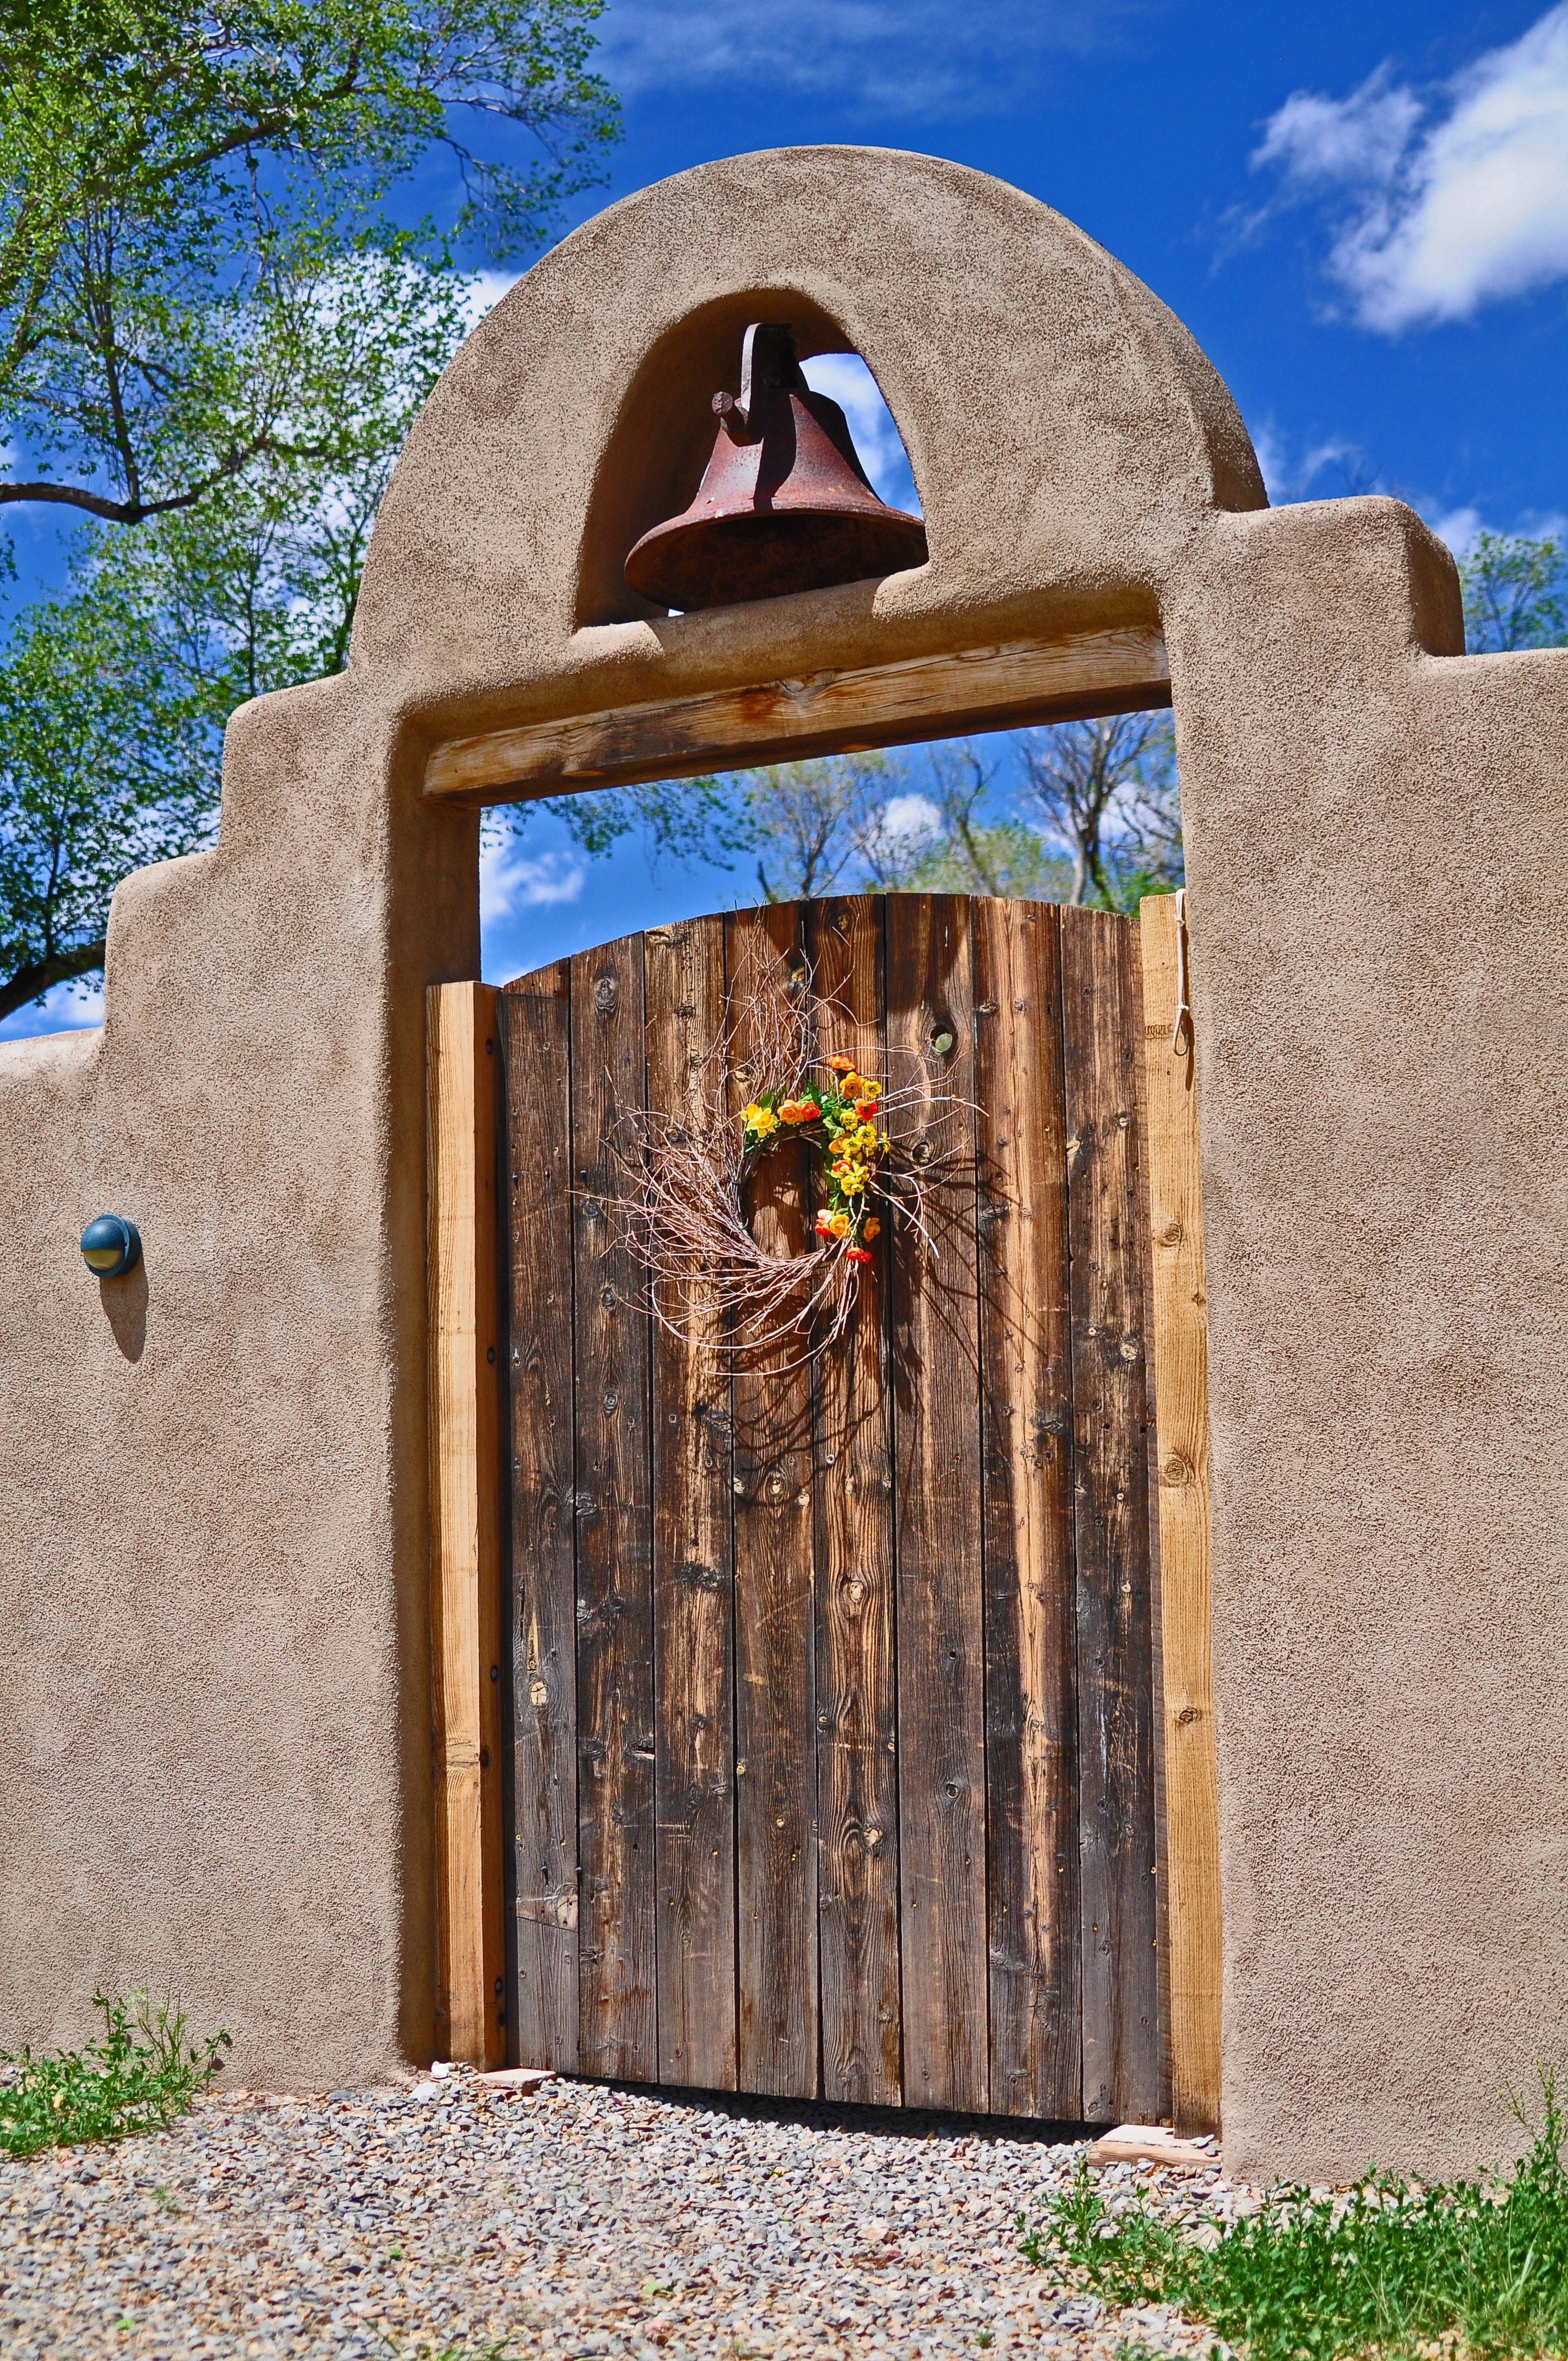
wood, old, wall, rustic, bell, arch, chapel, gate, memorial, wooden door, adobe, spanish, old door, adobe wall, spanish style, spanish style home